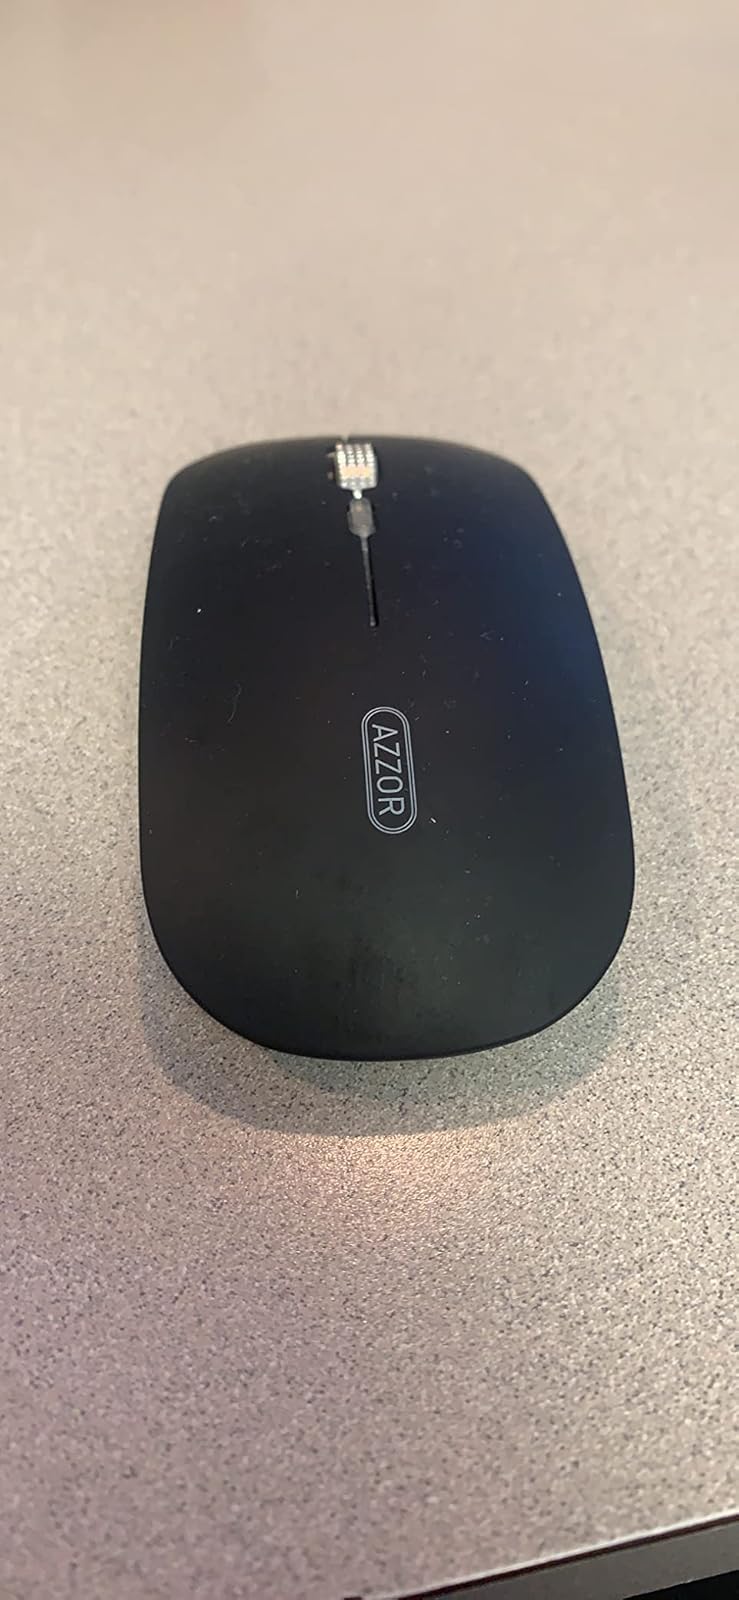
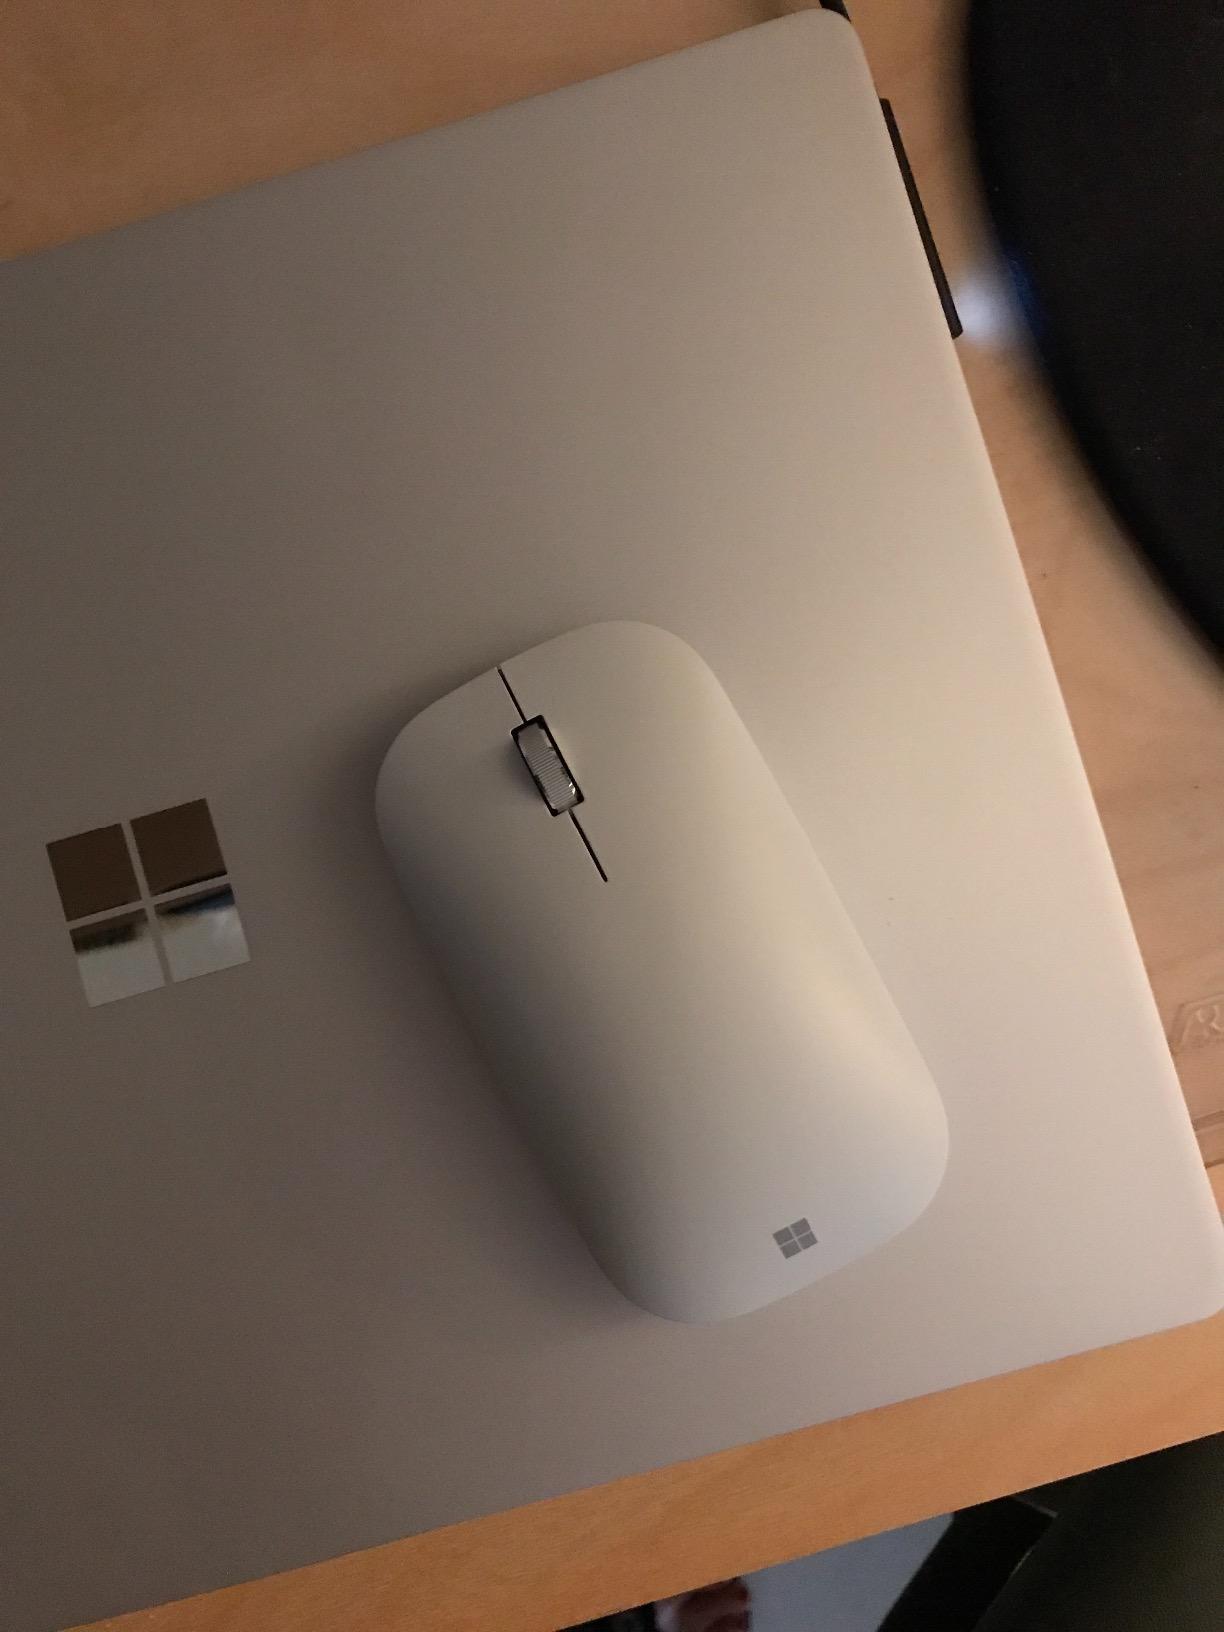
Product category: mouse
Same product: no